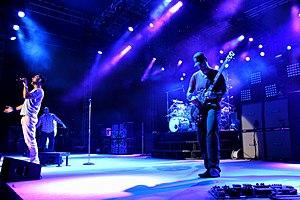
311 est un groupe de rap rock américain, originaire d'Omaha, dans le Nebraska. Leur style musical mélange le rock avec le funk, le reggae, hip-hop et le punk rock.